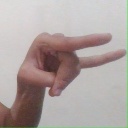
अक्षर: च